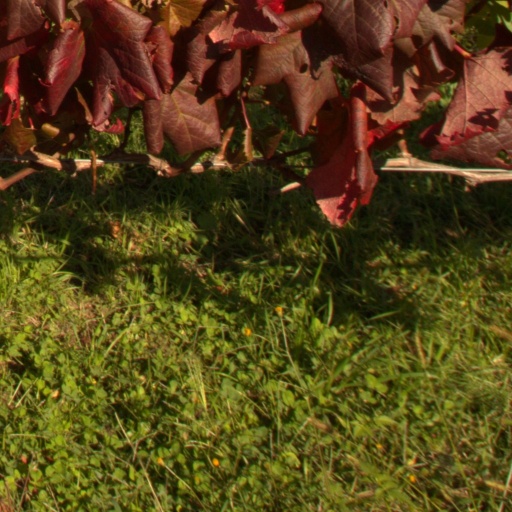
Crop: grape